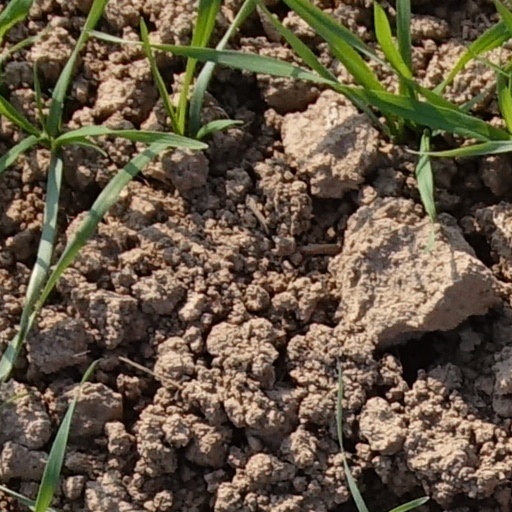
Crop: wheat